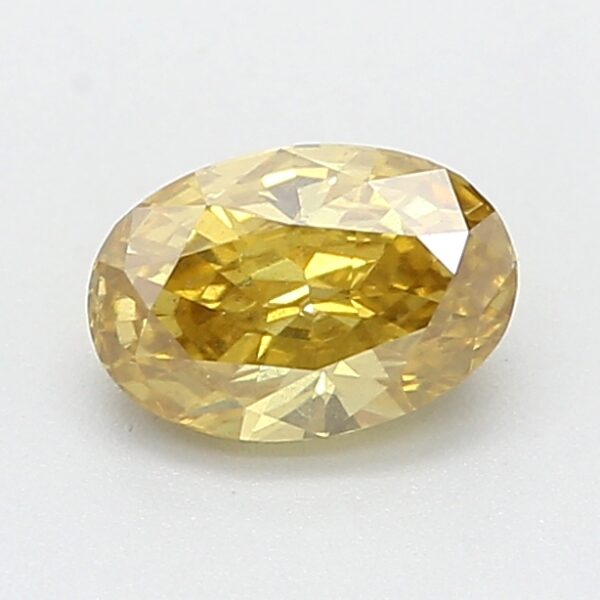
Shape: oval
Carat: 0.57
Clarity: SI1
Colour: FANCY
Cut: EX
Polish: VG
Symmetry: F
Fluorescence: M
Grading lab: GIA
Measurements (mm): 6.17 x 4.18 x 2.81